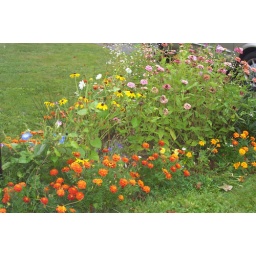
These flowers are outside of my house here in Maine! (screen display)